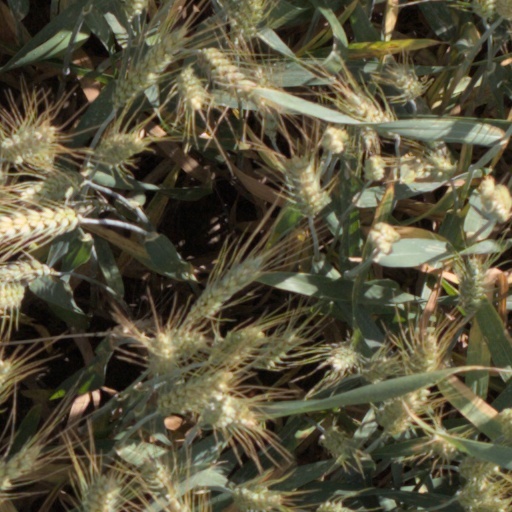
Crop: wheat